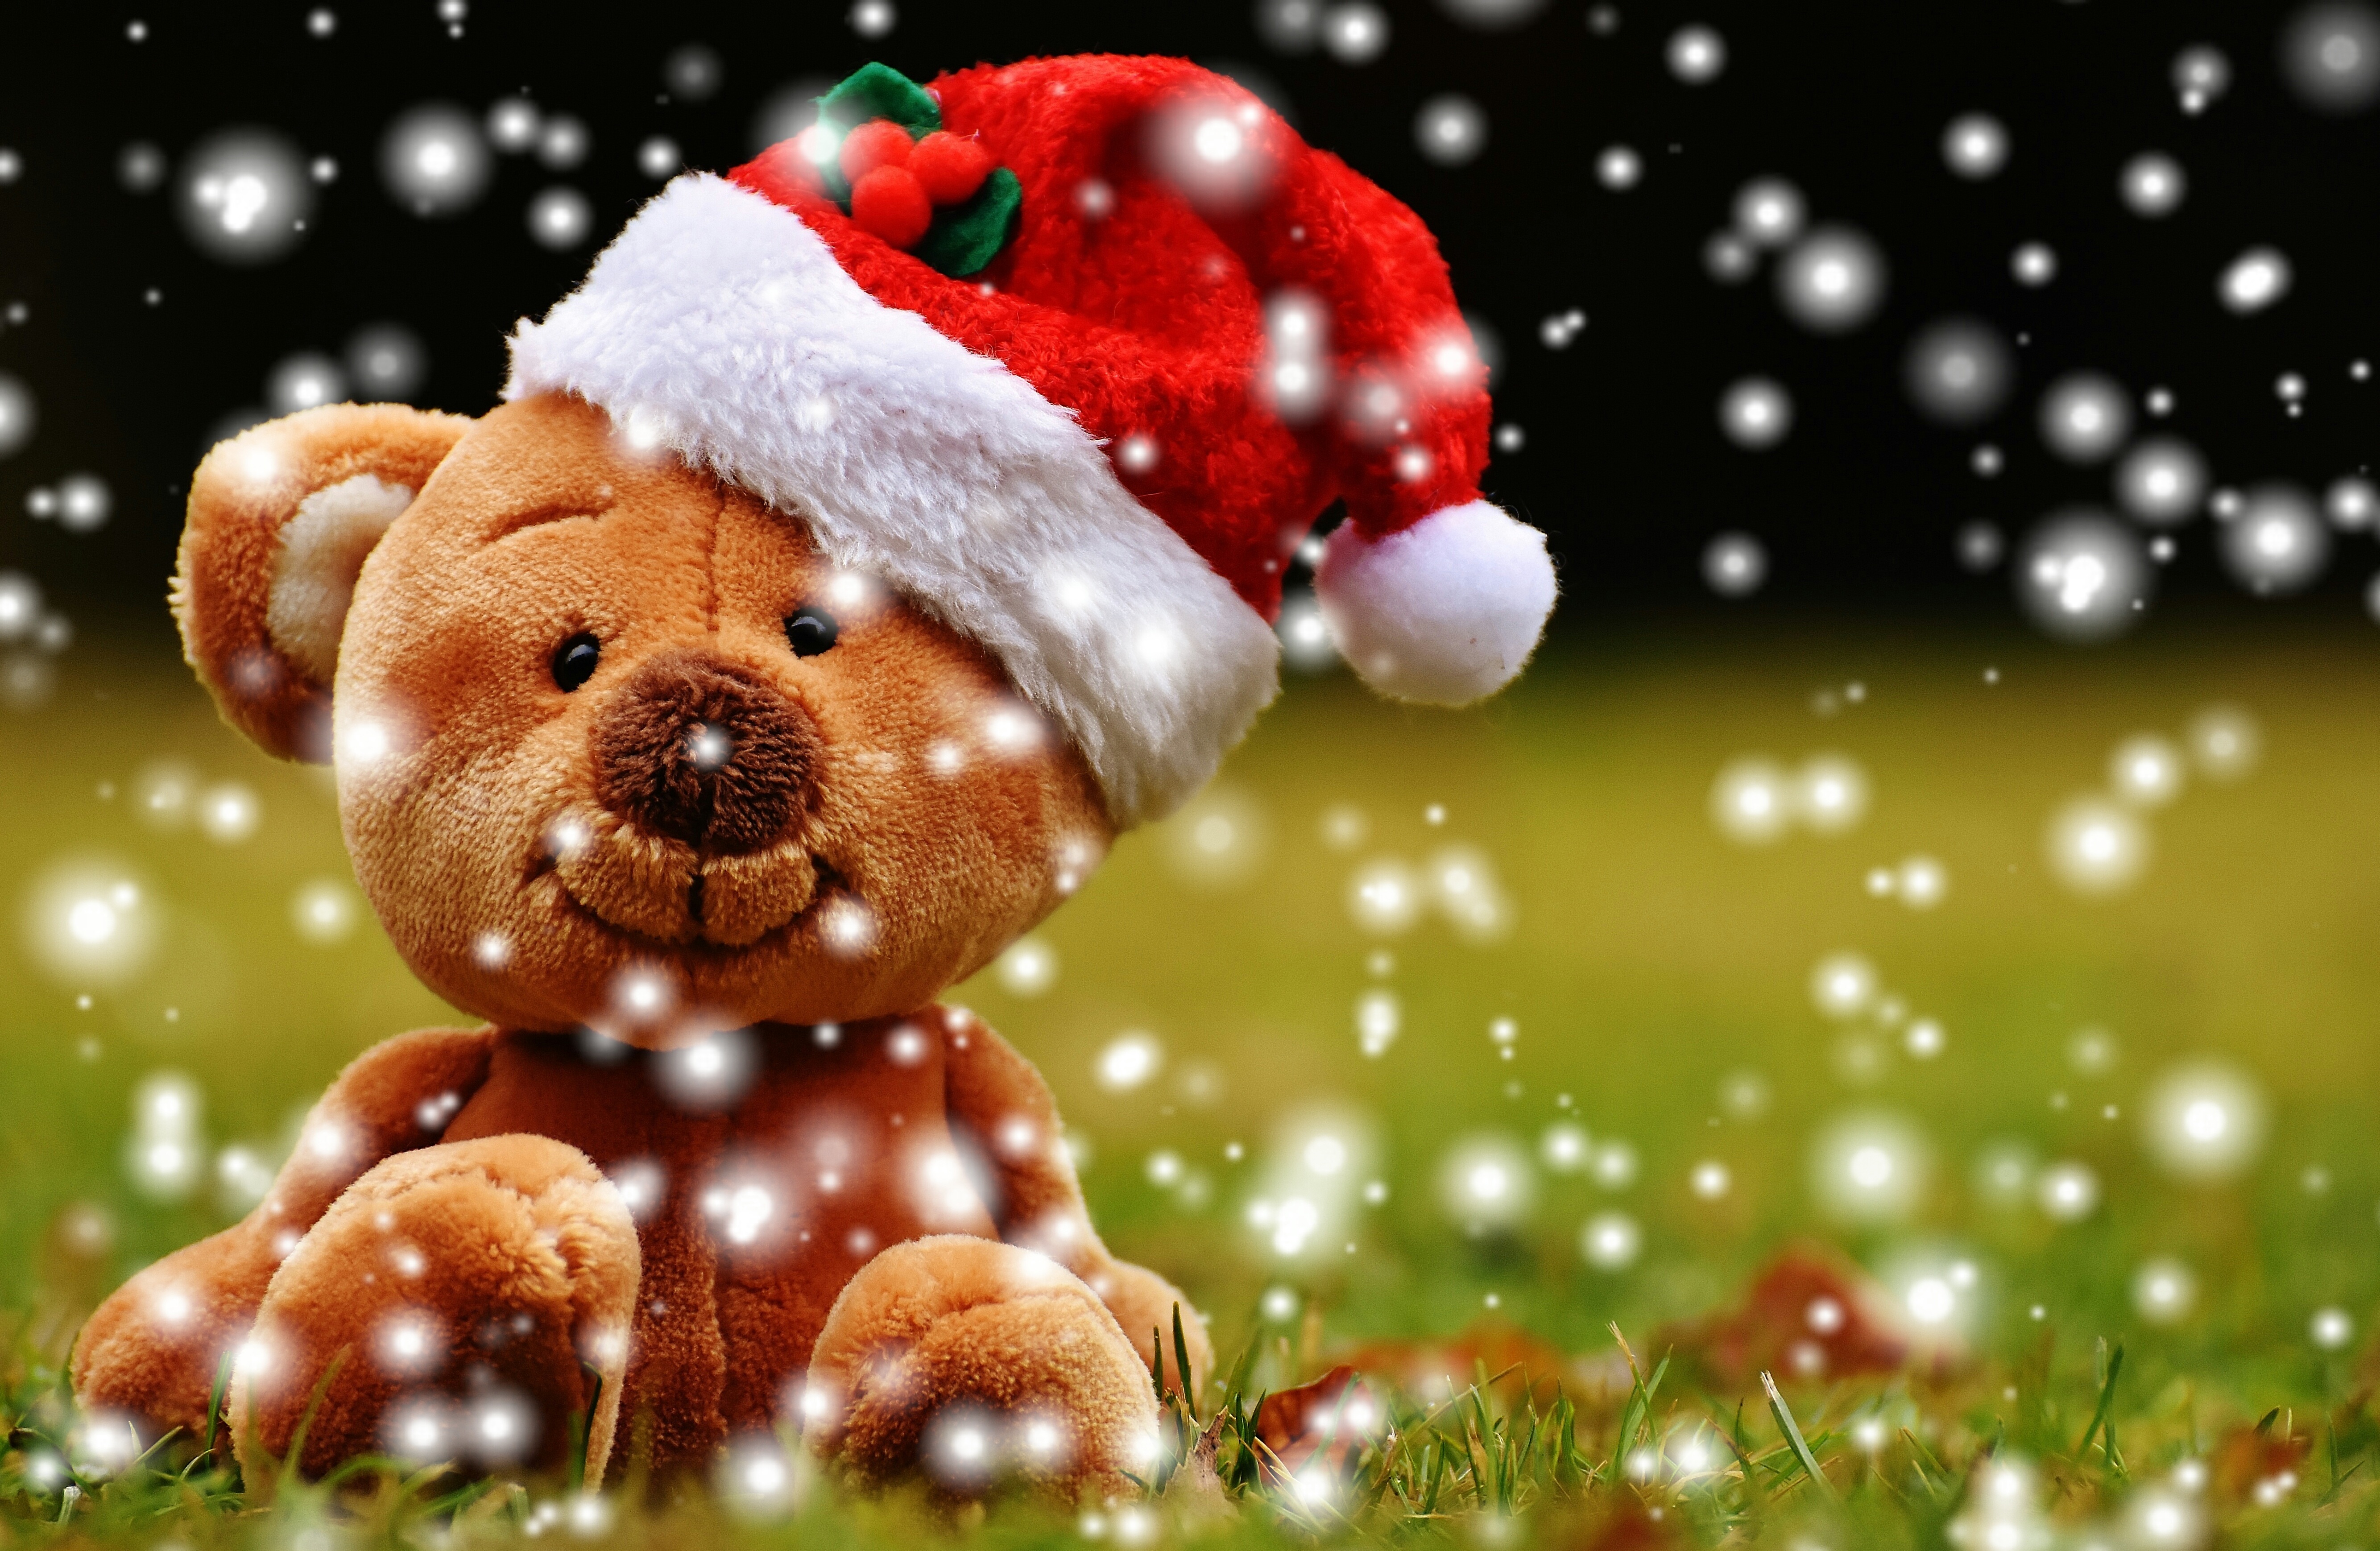
flower, christmas, toy, christmas tree, teddy bear, christmas decoration, santa hat, funny, santa claus, teddy, soft toy